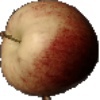
Label: red_apple